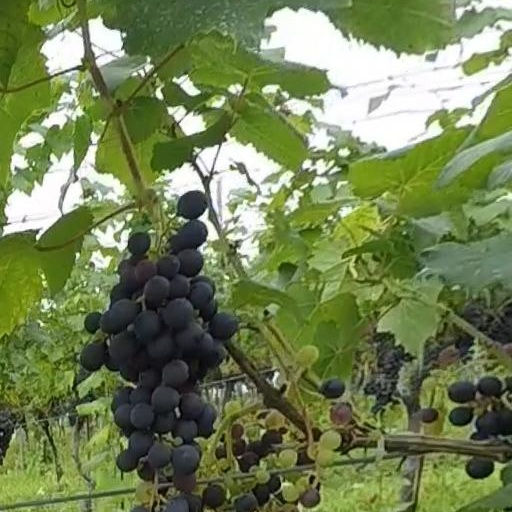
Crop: grape